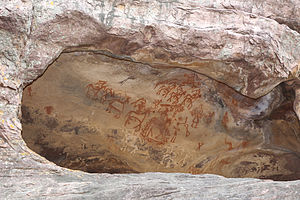
Bhimbetka
Bhimbetka maleri
"Bhimbetka er et arkæologisk fundsted i den indiske delstat Madhya Pradesh med nogle af de tidligste spor af menneskeligt liv på det indiske subkontinent. Området omfatter 7 høje og omkring 750 ""rock shelters"", spredt over ca 10 km2 og er af UNESCO udpeget som verdensarv.